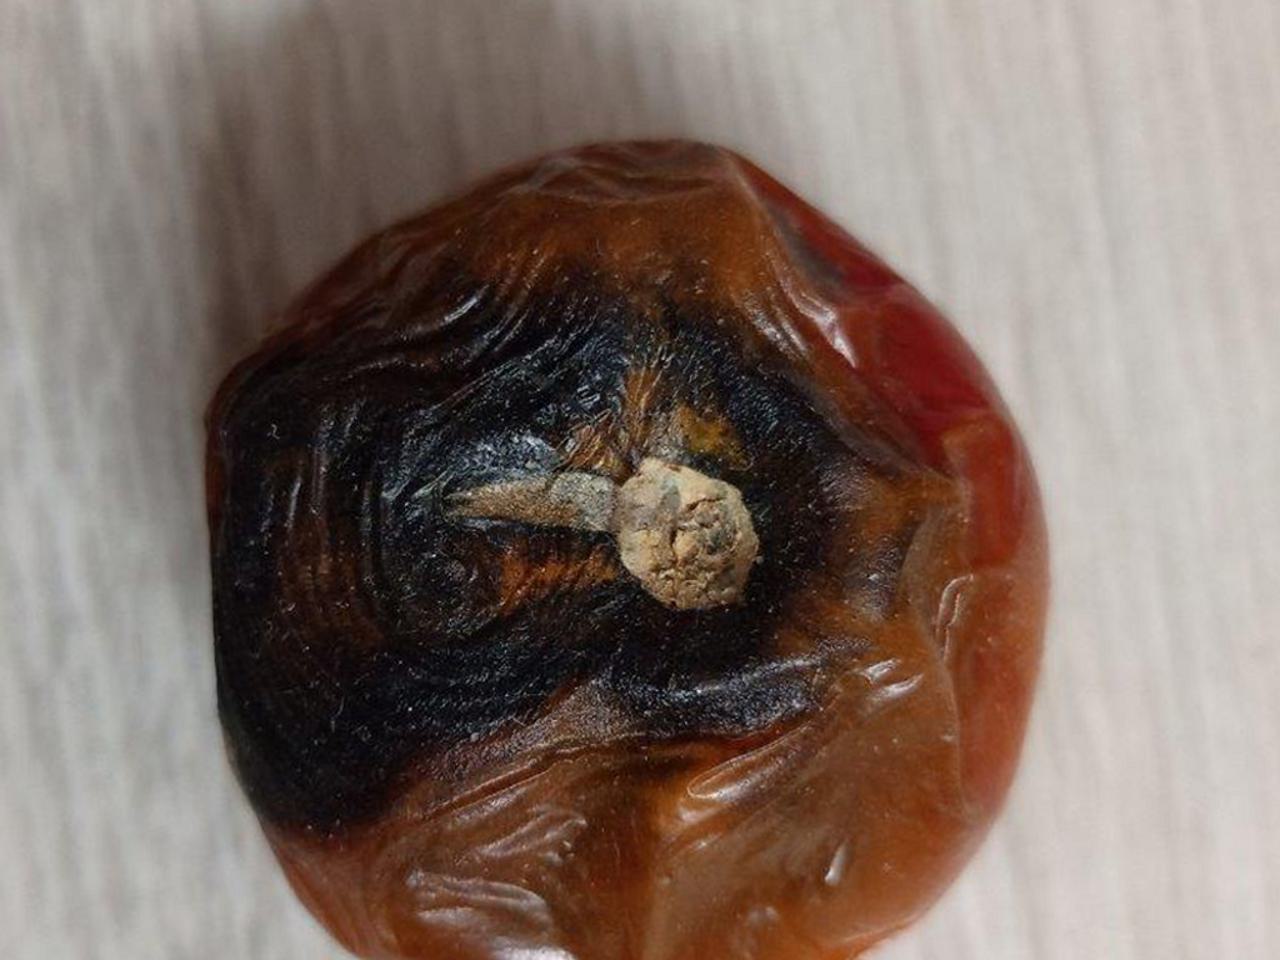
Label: Rotten